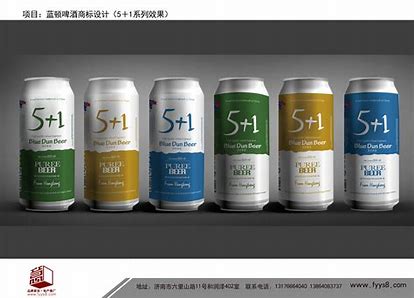
Label: metal